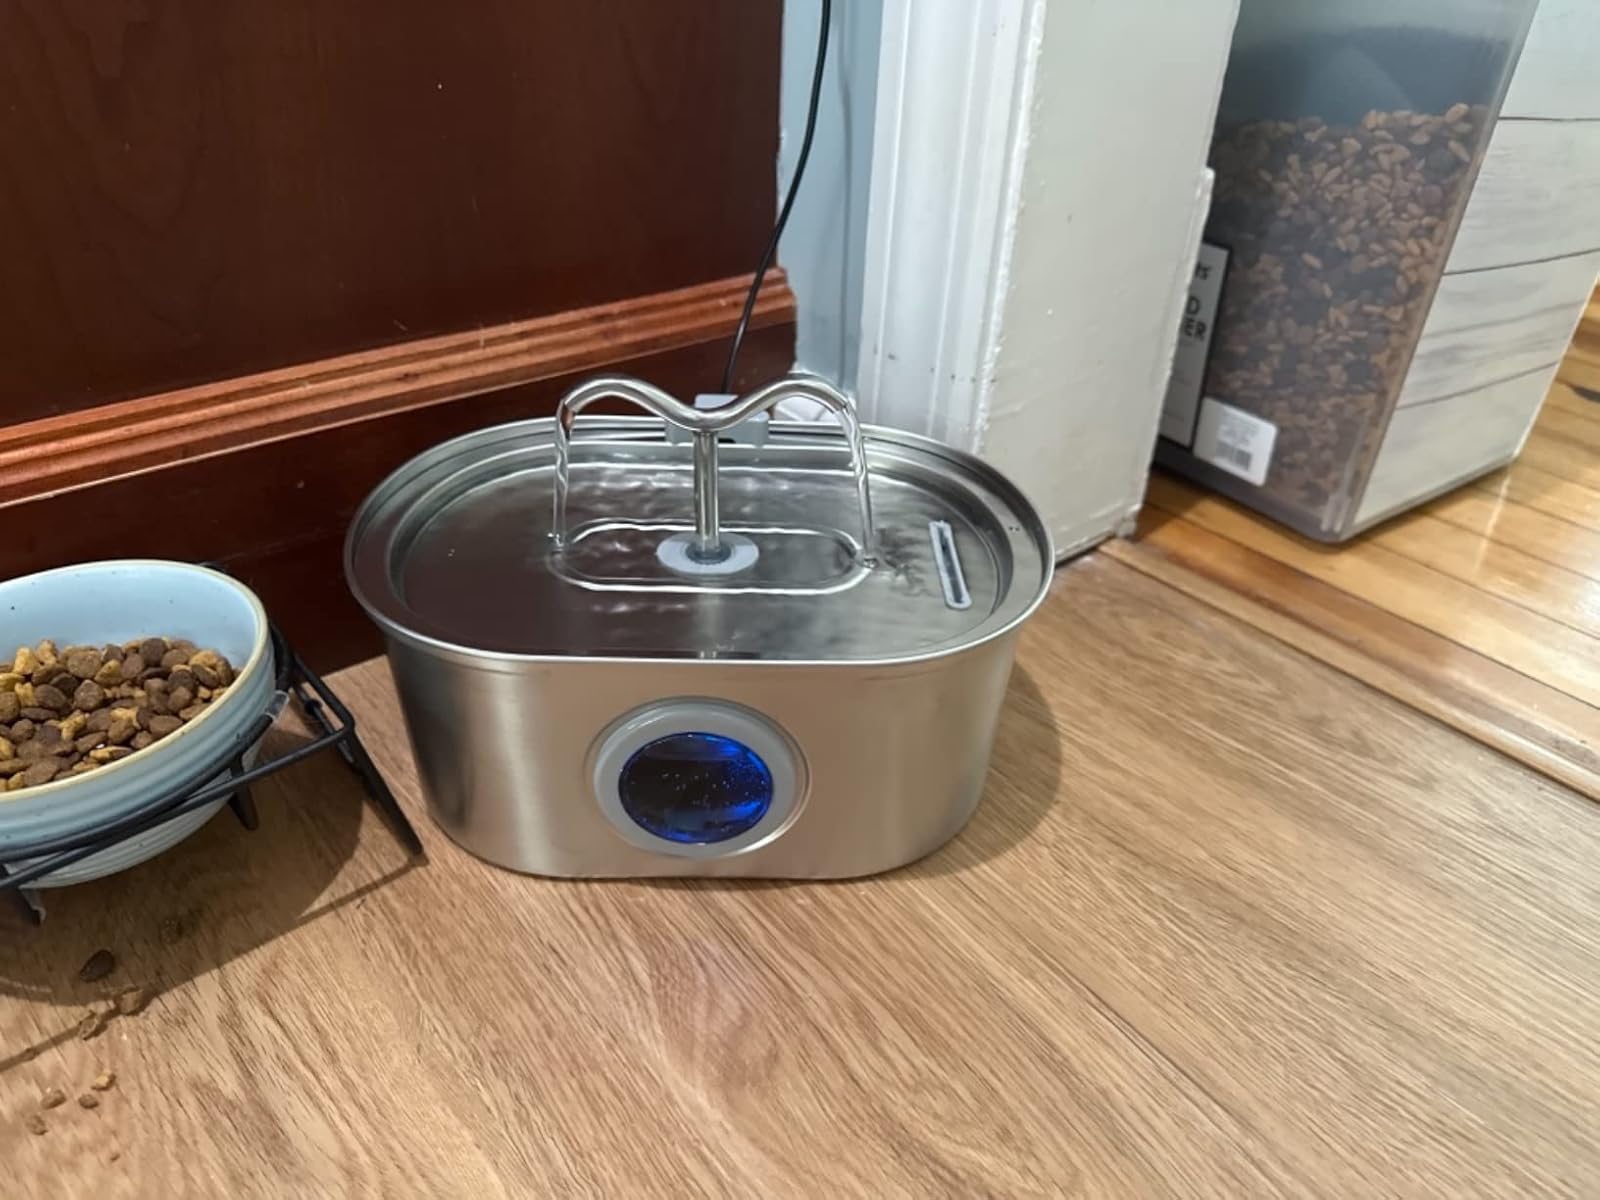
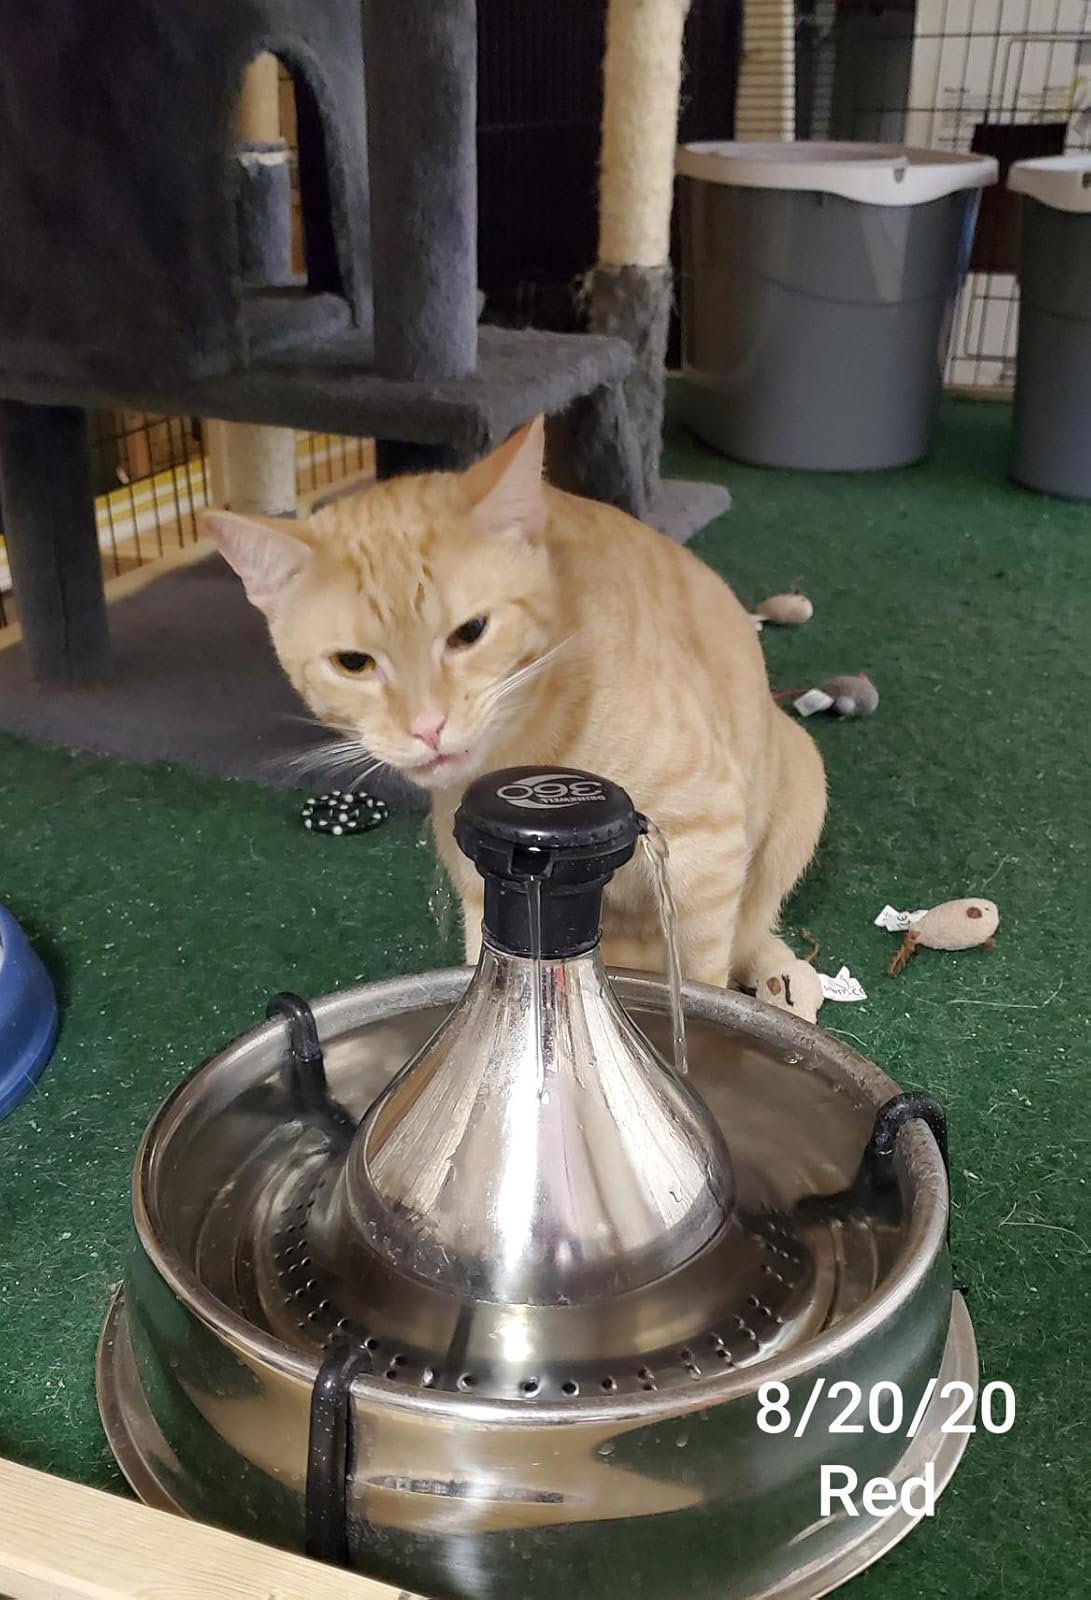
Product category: items_bowl
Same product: no